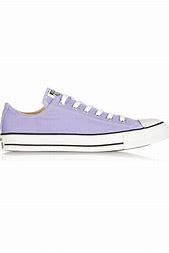
Brand: Converse
Model: Chuck Taylor All Canvas